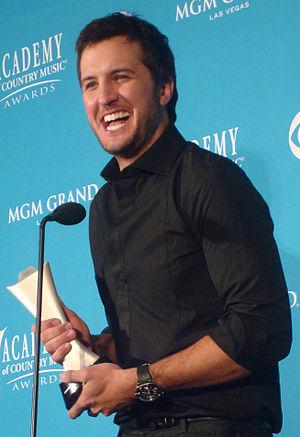
Thomas Luther "Luke" Bryan est un chanteur américain de musique country.